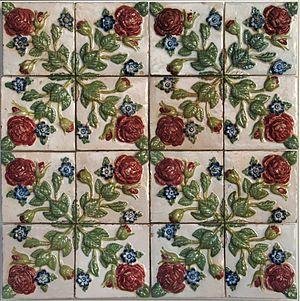
Le musée national de l'Azulejo est un musée situé à Lisbonne, qui présente une importante collection de carrelage en céramique le plus souvent, décoré et vitrifié d'un côté, dénommé « azulejo ».